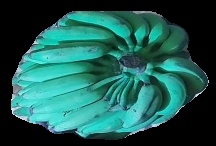
Variety: elakki-bale
Grade: grade3